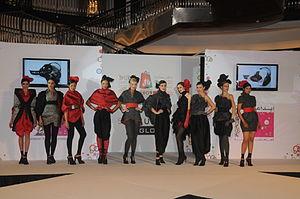
Oka Diputra est un créateur de mode indonésien, originaire de l'île de Bali.